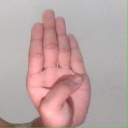
अक्षर: ब